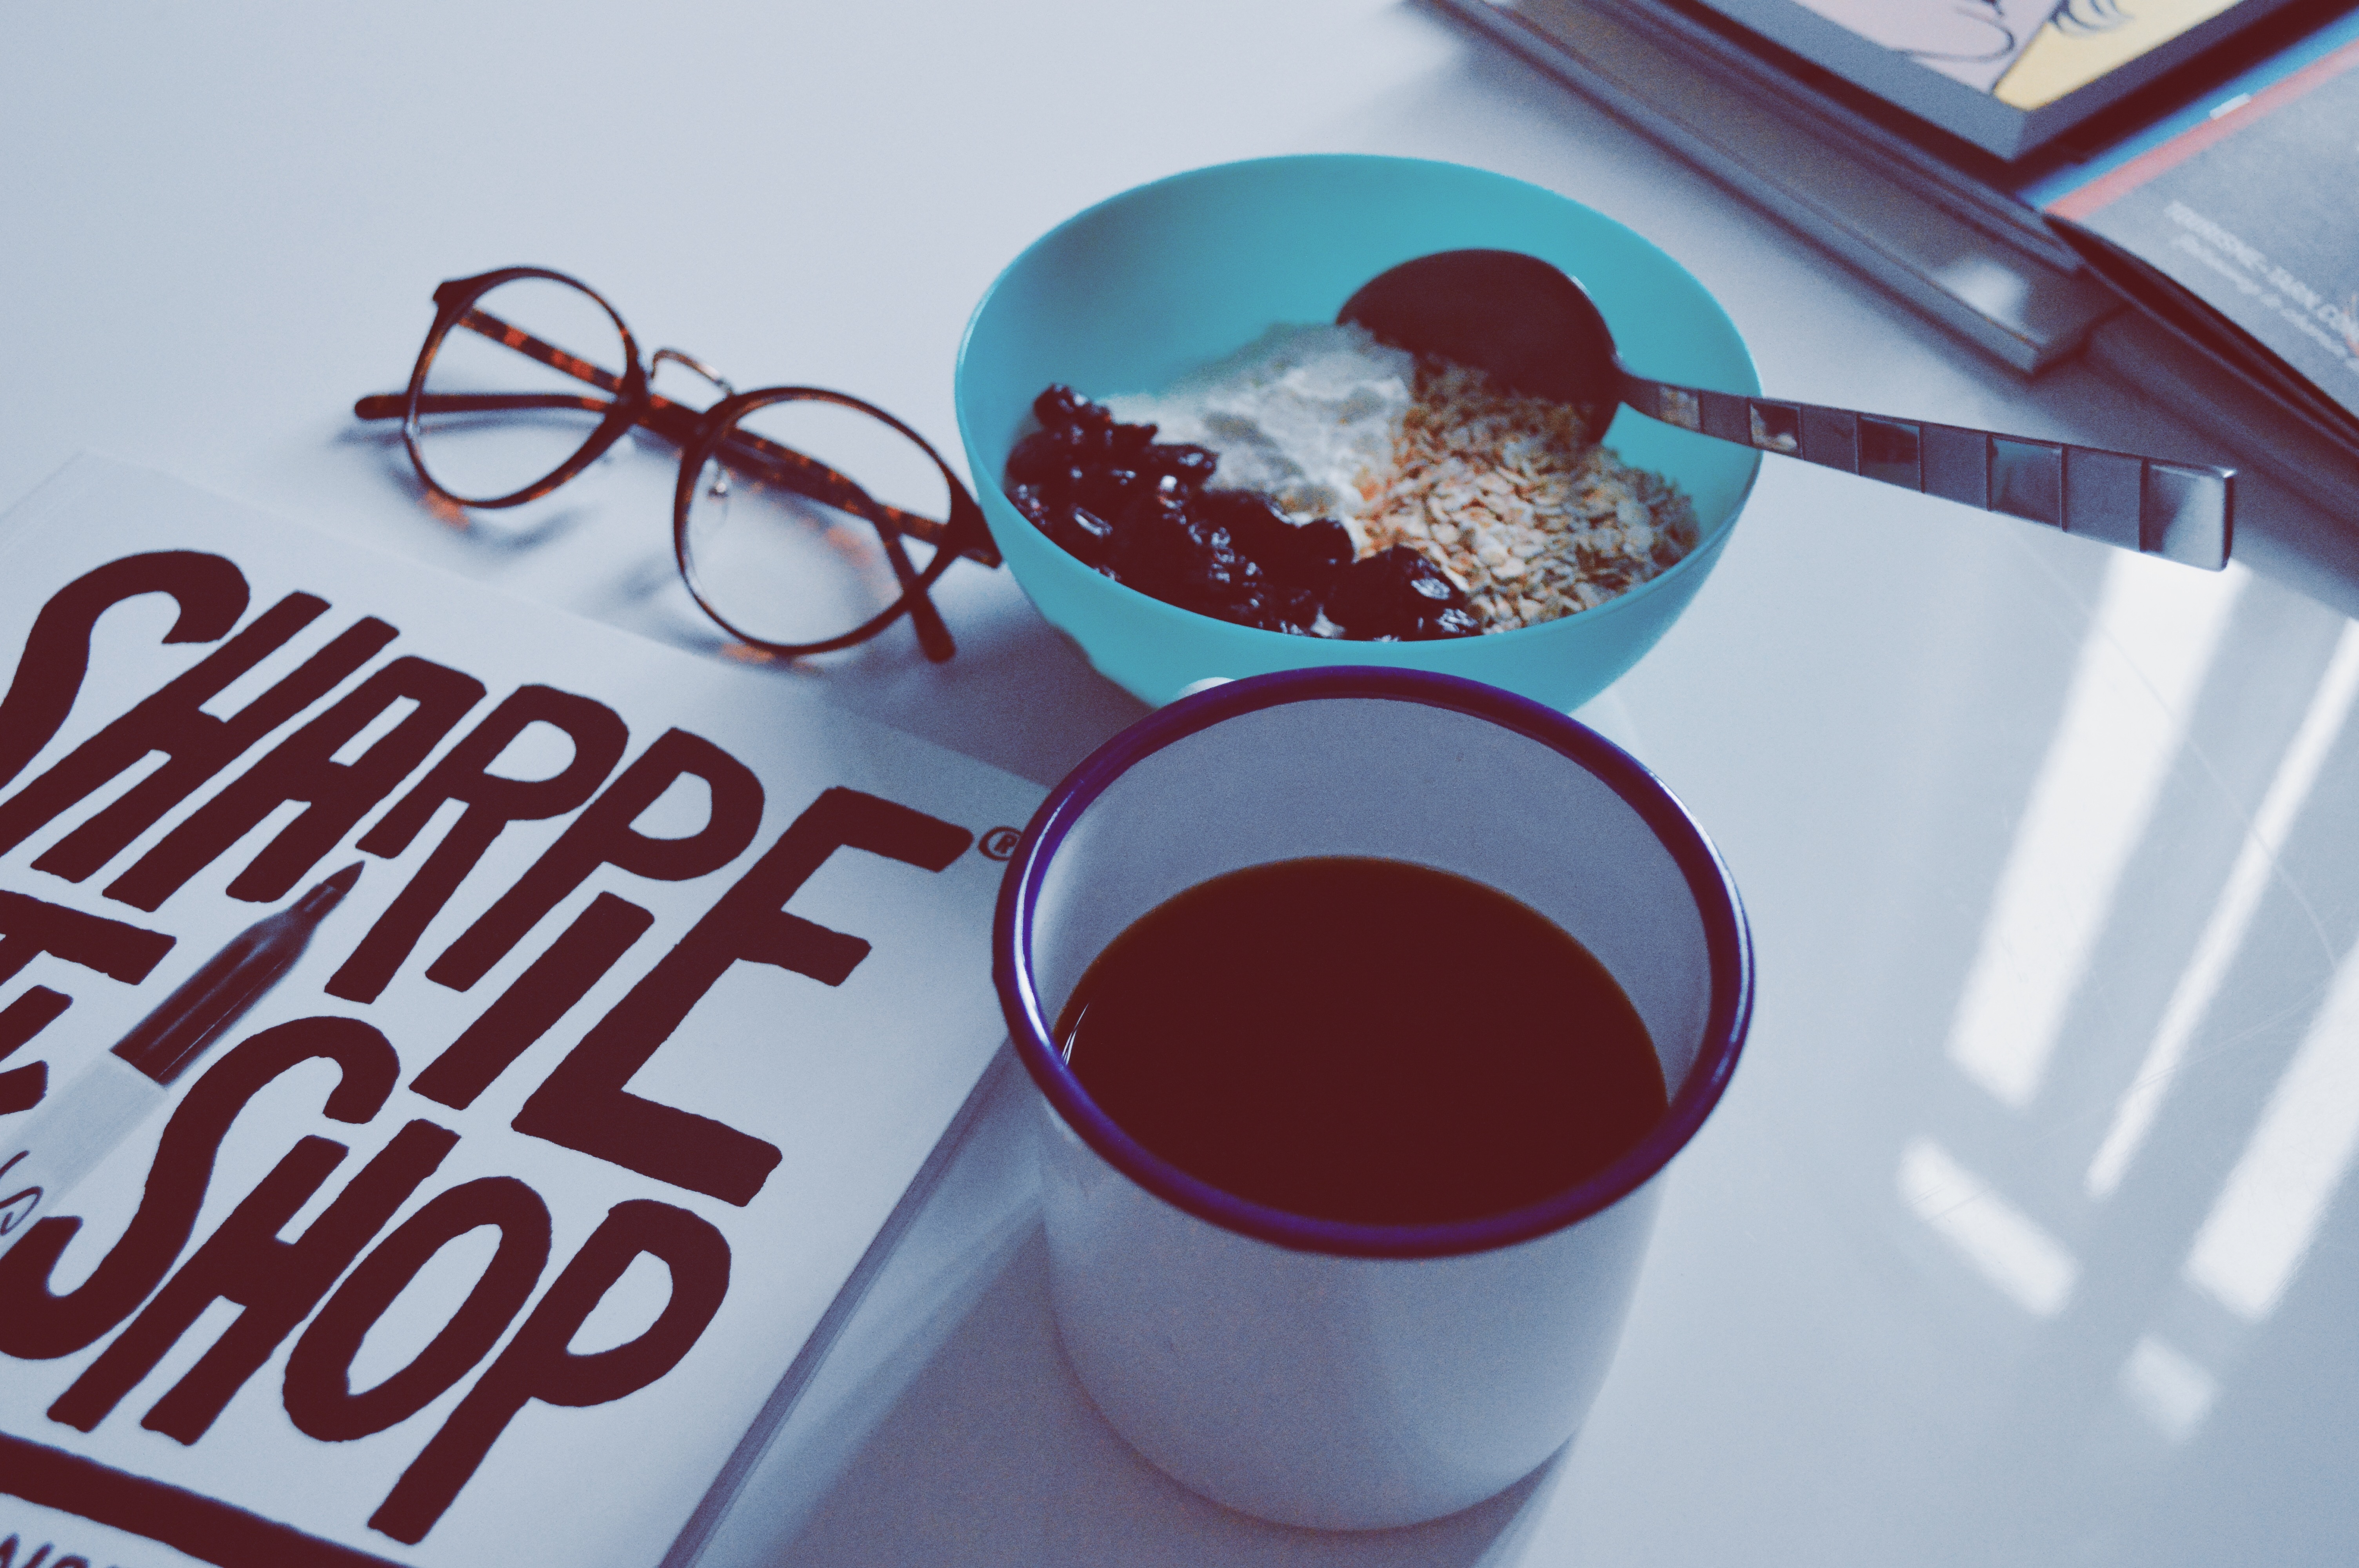
table, coffee, morning, cup, bowl, food, red, color, drink, breakfast, dessert, spoon, granola, yogurt, books, eyeglasses, sweetness, parfait